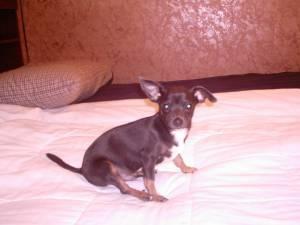
chihuahua